Tang Da Wu

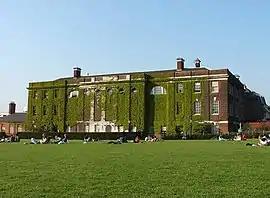
The Richard Hoggart Building of Goldsmiths' College, now known as Goldsmiths, University of London – photographed in May 2006

Tang Da Wu was born Thang Kian Hiong in Singapore in 1943, the eldest of four sons. His second brother Thang Kiang How is himself a visual artist based in Singapore. His father was a journalist with the Chinese daily newspaper "Sin Chew Jit Poh" He studied at a Chinese-medium school, but disliked English and mathematics and was often scolded by his teachers. He preferred playing after school with neighbourhood children and learned to speak Malay and Chinese from them. He also enjoyed drawing, and gained confidence when his secondary school paintings were accepted in art competitions.